Amapá mangroves

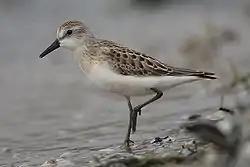
The near-threatened wader semipalmated sandpiper ("Calidris pusilla")

Mammals including howler monkeys (Alouatta genus), black bearded saki ("Chiropotes satanas"), tufted capuchin ("Sapajus apella"), crab-eating fox ("Cerdocyon thous"), tayra ("Eira barbara"), jaguarundi ("Puma yagouaroundi"), ocelot ("Leopardus pardalis"), margay ("Leopardus wiedii"), jaguar ("Panthera onca"), cougar ("Puma concolor"), lowland paca ("Cuniculus paca"), capybara ("Hydrochoerus hydrochaeris"), South American tapir ("Tapirus terrestris"), South American coati ("Nasua nasua"), crab-eating raccoon ("Procyon cancrivorus"), neotropical otter ("Lontra longicaudis"), giant otter ("Pteronura brasiliensis"), tucuxi ("Sotalia fluviatilis") and West Indian manatee ("Trichechus manatus").